Tuutari (parish)

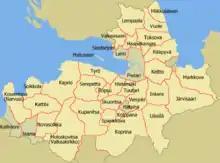
Ingria and its Lutheran parishes in the Russian Saint Petersburg Governorate, circa 1900.

Tuutari parish incorporated land areas in central Ingria around Tuutari heights, north-east and east of the Tuutari lake. Historically, it was a part of the Ingrian Governorate in the Swedish Kingdom and after the Great Northern War the Saint Petersburg Governorate in the Russian Empire. Its neighbouring parishes were Venjoki in the North and West, Skuoritsa in the South and Hietamäki in the East.